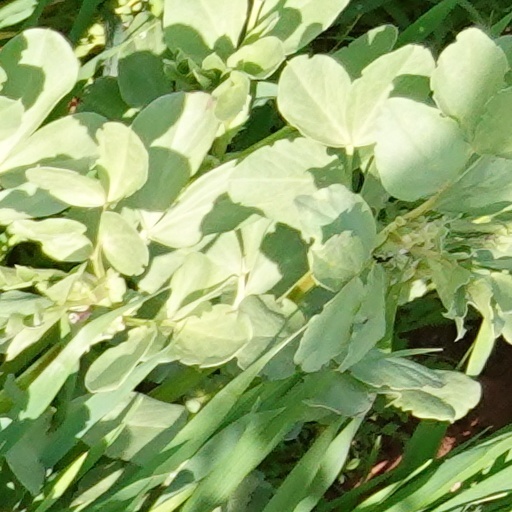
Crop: wheat